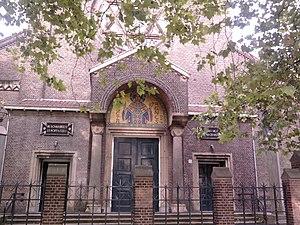
L'église Sainte-Agnès est une église catholique d'Amsterdam aux Pays-Bas où se célèbre le rite tridentin dit forme extraordinaire du rite romain, c'est-à-dire en latin. Elle est administrée par les prêtres de la fraternité sacerdotale Saint-Pierre en accord avec l'évêque d'Amsterdam, Mᵍʳ Punt.